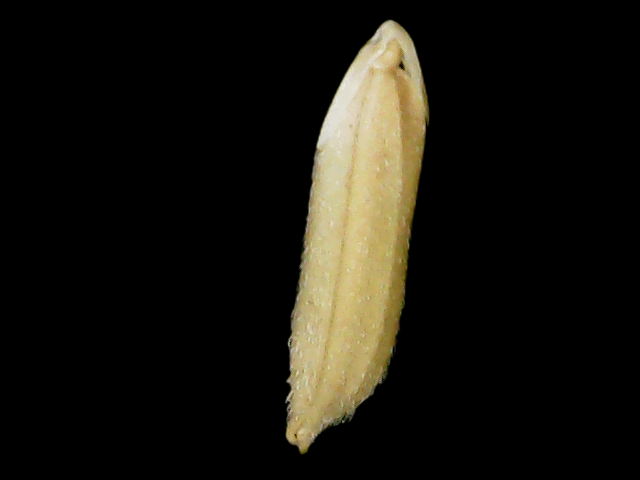
Rice variety: Binadhan14